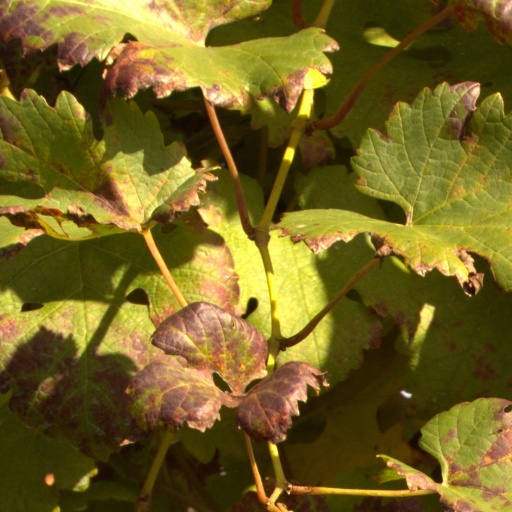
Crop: grape